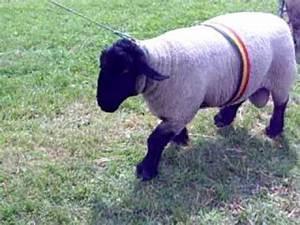
sheep